Józef Haller

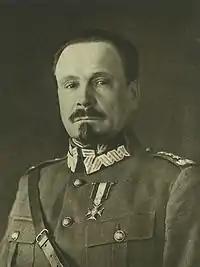
Haller in a Polish uniform

When Józef Haller graduated from the university he was designated the rank of Second Lieutenant and then started his 15-year-long service with the Austro-Hungarian Army. Between 1895 and 1910 he served with the 11th Artillery Regiment in Lviv. In 1903 Józef married Aleksandra Sala and in 1906 his son Eryk was born.